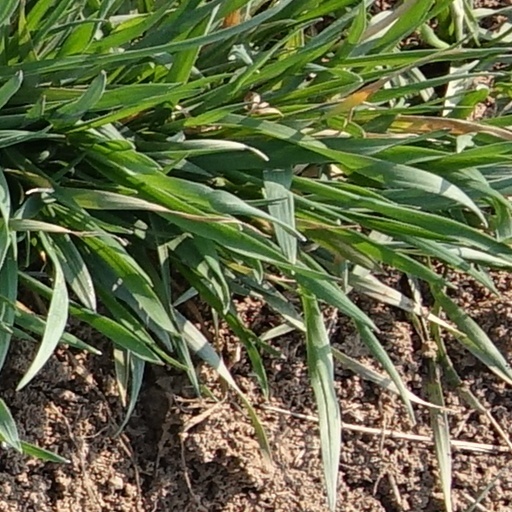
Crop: wheat